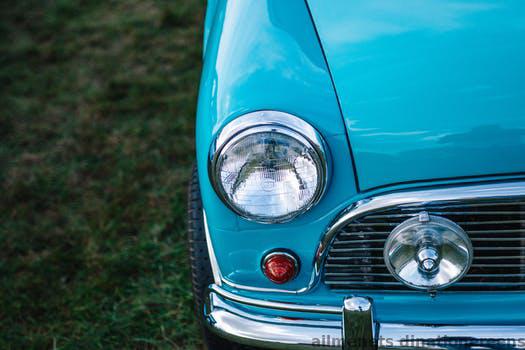
Label: Watermark